TMEM271

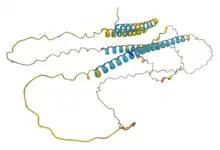
Figure 3: The tertiary structure of the human TMEM271 protein has four alpha helices, as predicted by AlphaFold.

AlphaFold predictive modeling shows four alpha helices located from residues 5 to 37, 45 to 71, 117 to 151, and 199 to 257. These sequences generally align with the transmembrane regions.